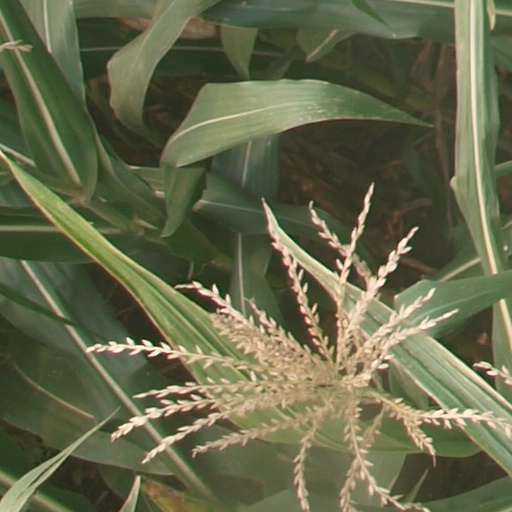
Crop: maize; corn